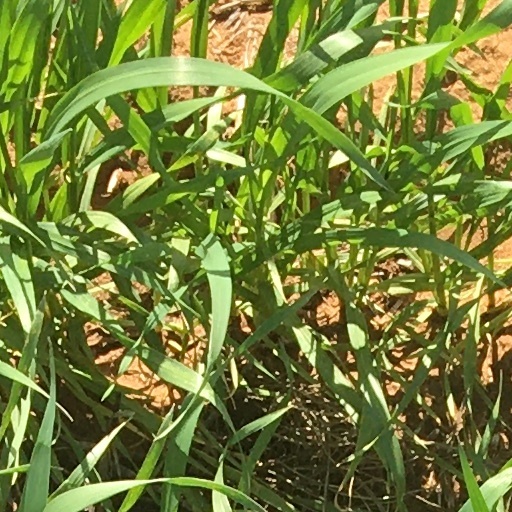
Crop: wheat